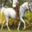
Label: horse